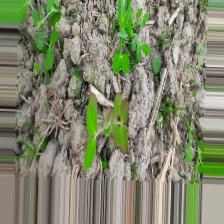
Label: Lentil Rust